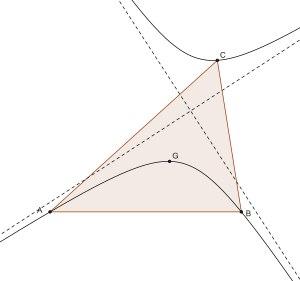
Dans un triangle non isocèle, l'hyperbole de Kiepert est l'hyperbole équilatère qui passe par les trois sommets et le centre de gravité du triangle.
Dans la géométrie du triangle, une conique circonscrite est une conique qui passe par les trois sommets du triangle et une conique inscrite est une conique tangente aux côtés, éventuellement étendus.